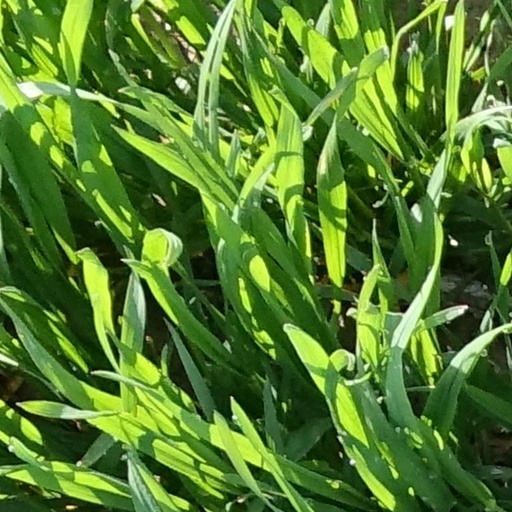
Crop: wheat